List of ships of the Argentine Navy

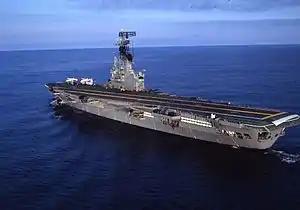
ARA "Veinticinco de Mayo" aircraft carrier

This list includes all major warships that entered service with the Argentine Navy since being formally established in the 1860s. It also includes ships that were purchased by Argentina but did not enter service under Argentine flag.